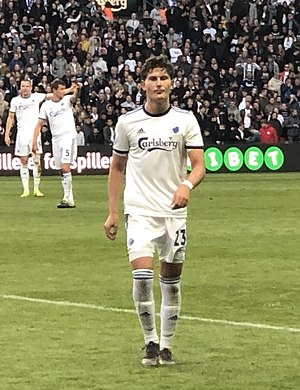
Jonas Wind
Jonas Older Wind
Jonas Older Wind er en dansk professionel fodboldspiller, der spiller for superligaklubben FC København som angriber.